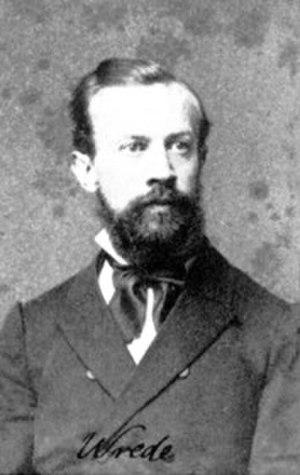
Georg Friedrich Eduard William Wrede est un théologien protestant allemand.